Paris in the Belle Époque

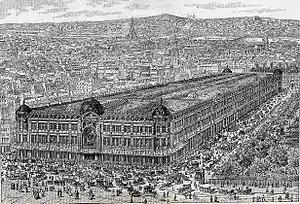
Le Bon Marché in 1887

The French aviation pioneer Louis Blériot also established a company, Blériot Aéronautique, on the Boulevard Victor-Hugo in Neuilly, where he manufactured the first French airplanes. On 25 July 1909, he became the first man to fly across the English Channel. Blériot moved his company to Buc, near Versailles, where he established a private airport and a flying school. In 1910, he built the Aérobus, one of the first passenger aircraft, which could carry seven persons, the most of any aircraft of the time.